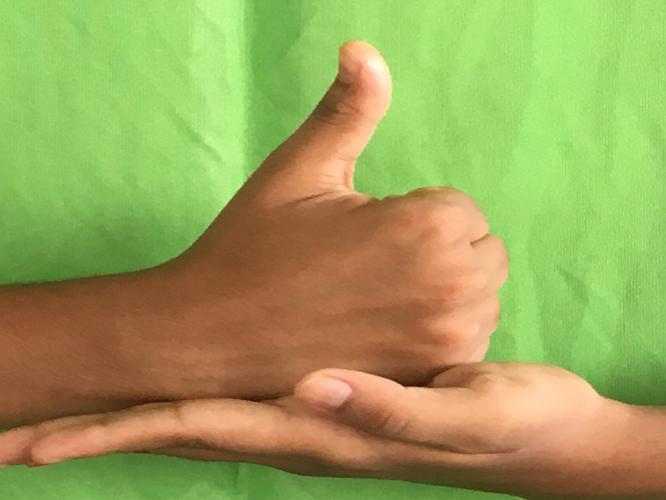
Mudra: Shivalinga
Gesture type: double_hand